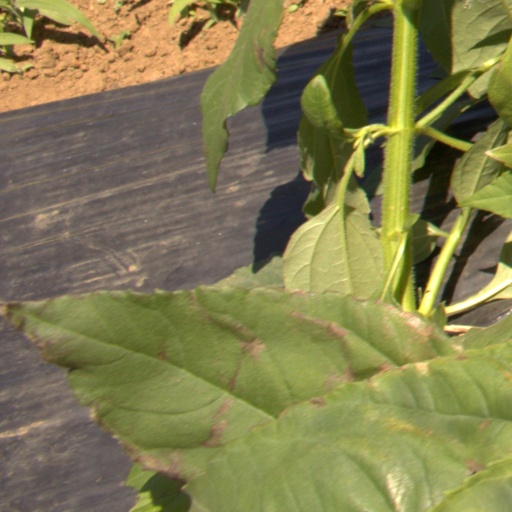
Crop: Jerusalem artichoke